Jared Polis

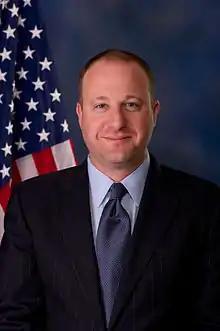
Polis during the 112th Congress

Polis was the Red to Blue program chair for the DCCC during the 2012 elections, helping recruit and raise money for Democratic candidates in competitive congressional districts. After the elections, he considered running for vice chair of the House Democratic Caucus after then-Chair Xavier Becerra was term-limited. The position went to Representative Joe Crowley.